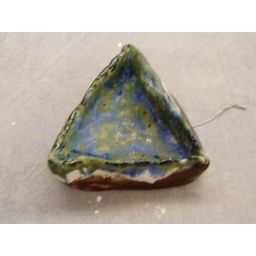
porcelain clay with blue and black underglaze over white glaze.